Antanas Impulevičius

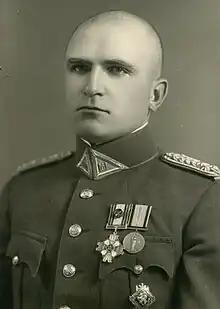

Antanas Impulevičius-Impulėnas (a.k.a. Antanas Impulionis, January 28, 1907 – December 4, 1970) was an officer of the Lithuanian Army, reaching the rank of major in 1940, and later a Nazi collaborator. After the occupation of Lithuania by the Soviet Union, he was arrested by NKVD. He was freed during the Uprising of June 1941. Impulevičius joined the "Lithuanian Schutzmannschaft" and commanded the 12th Police Battalion. His unit was sent to Belarus where it participated in mass executions of the Jews, particularly in Minsk and Kletsk. He also joined the short-lived Lithuanian Territorial Defense Force. In 1944, he moved to Germany, and in 1949 he relocated to the United States. In 1962, the Supreme Court of the Lithuanian SSR sentenced him to death "in absentia". After the trial, the United States dismissed a Soviet request to extradite him.